Pope

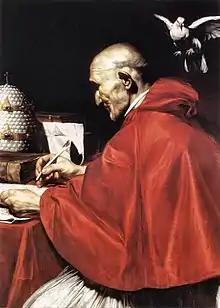
Gregory the Great, in a painting by Carlo Saraceni, , Rome

After the fall of the Western Roman Empire, the pope served as a source of authority and continuity. Pope Gregory I administered the church with strict reform. From an ancient senatorial family, Gregory worked with the stern judgement and discipline typical of ancient Roman rule. Theologically, he represents the shift from the classical to the medieval outlook; his popular writings are full of dramatic miracles, potent relics, demons, angels, ghosts, and the approaching end of the world.